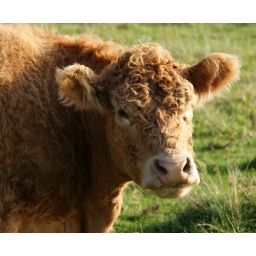
Galloway sired cow turns for a look at the camera, grass still in her teeth.